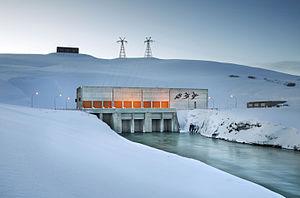
La centrale hydroélectrique de Hrauneyjafoss est une centrale hydroélectrique utilisant l'énergie de la rivière Tungnaá. Elle est située sur la route du Sprengisandur, près de la cascade Hrauneyjafoss, dans le sud-ouest de l'Islande. Elle est exploitée par Landsvirkjun. Elle fut construite en 1981, soit quelques années à peine après la construction de la centrale hydroélectrique de Sigalda, située à 5 km de là. Avec une puissance de 210 MW, c'est la troisième plus grande centrale du pays.